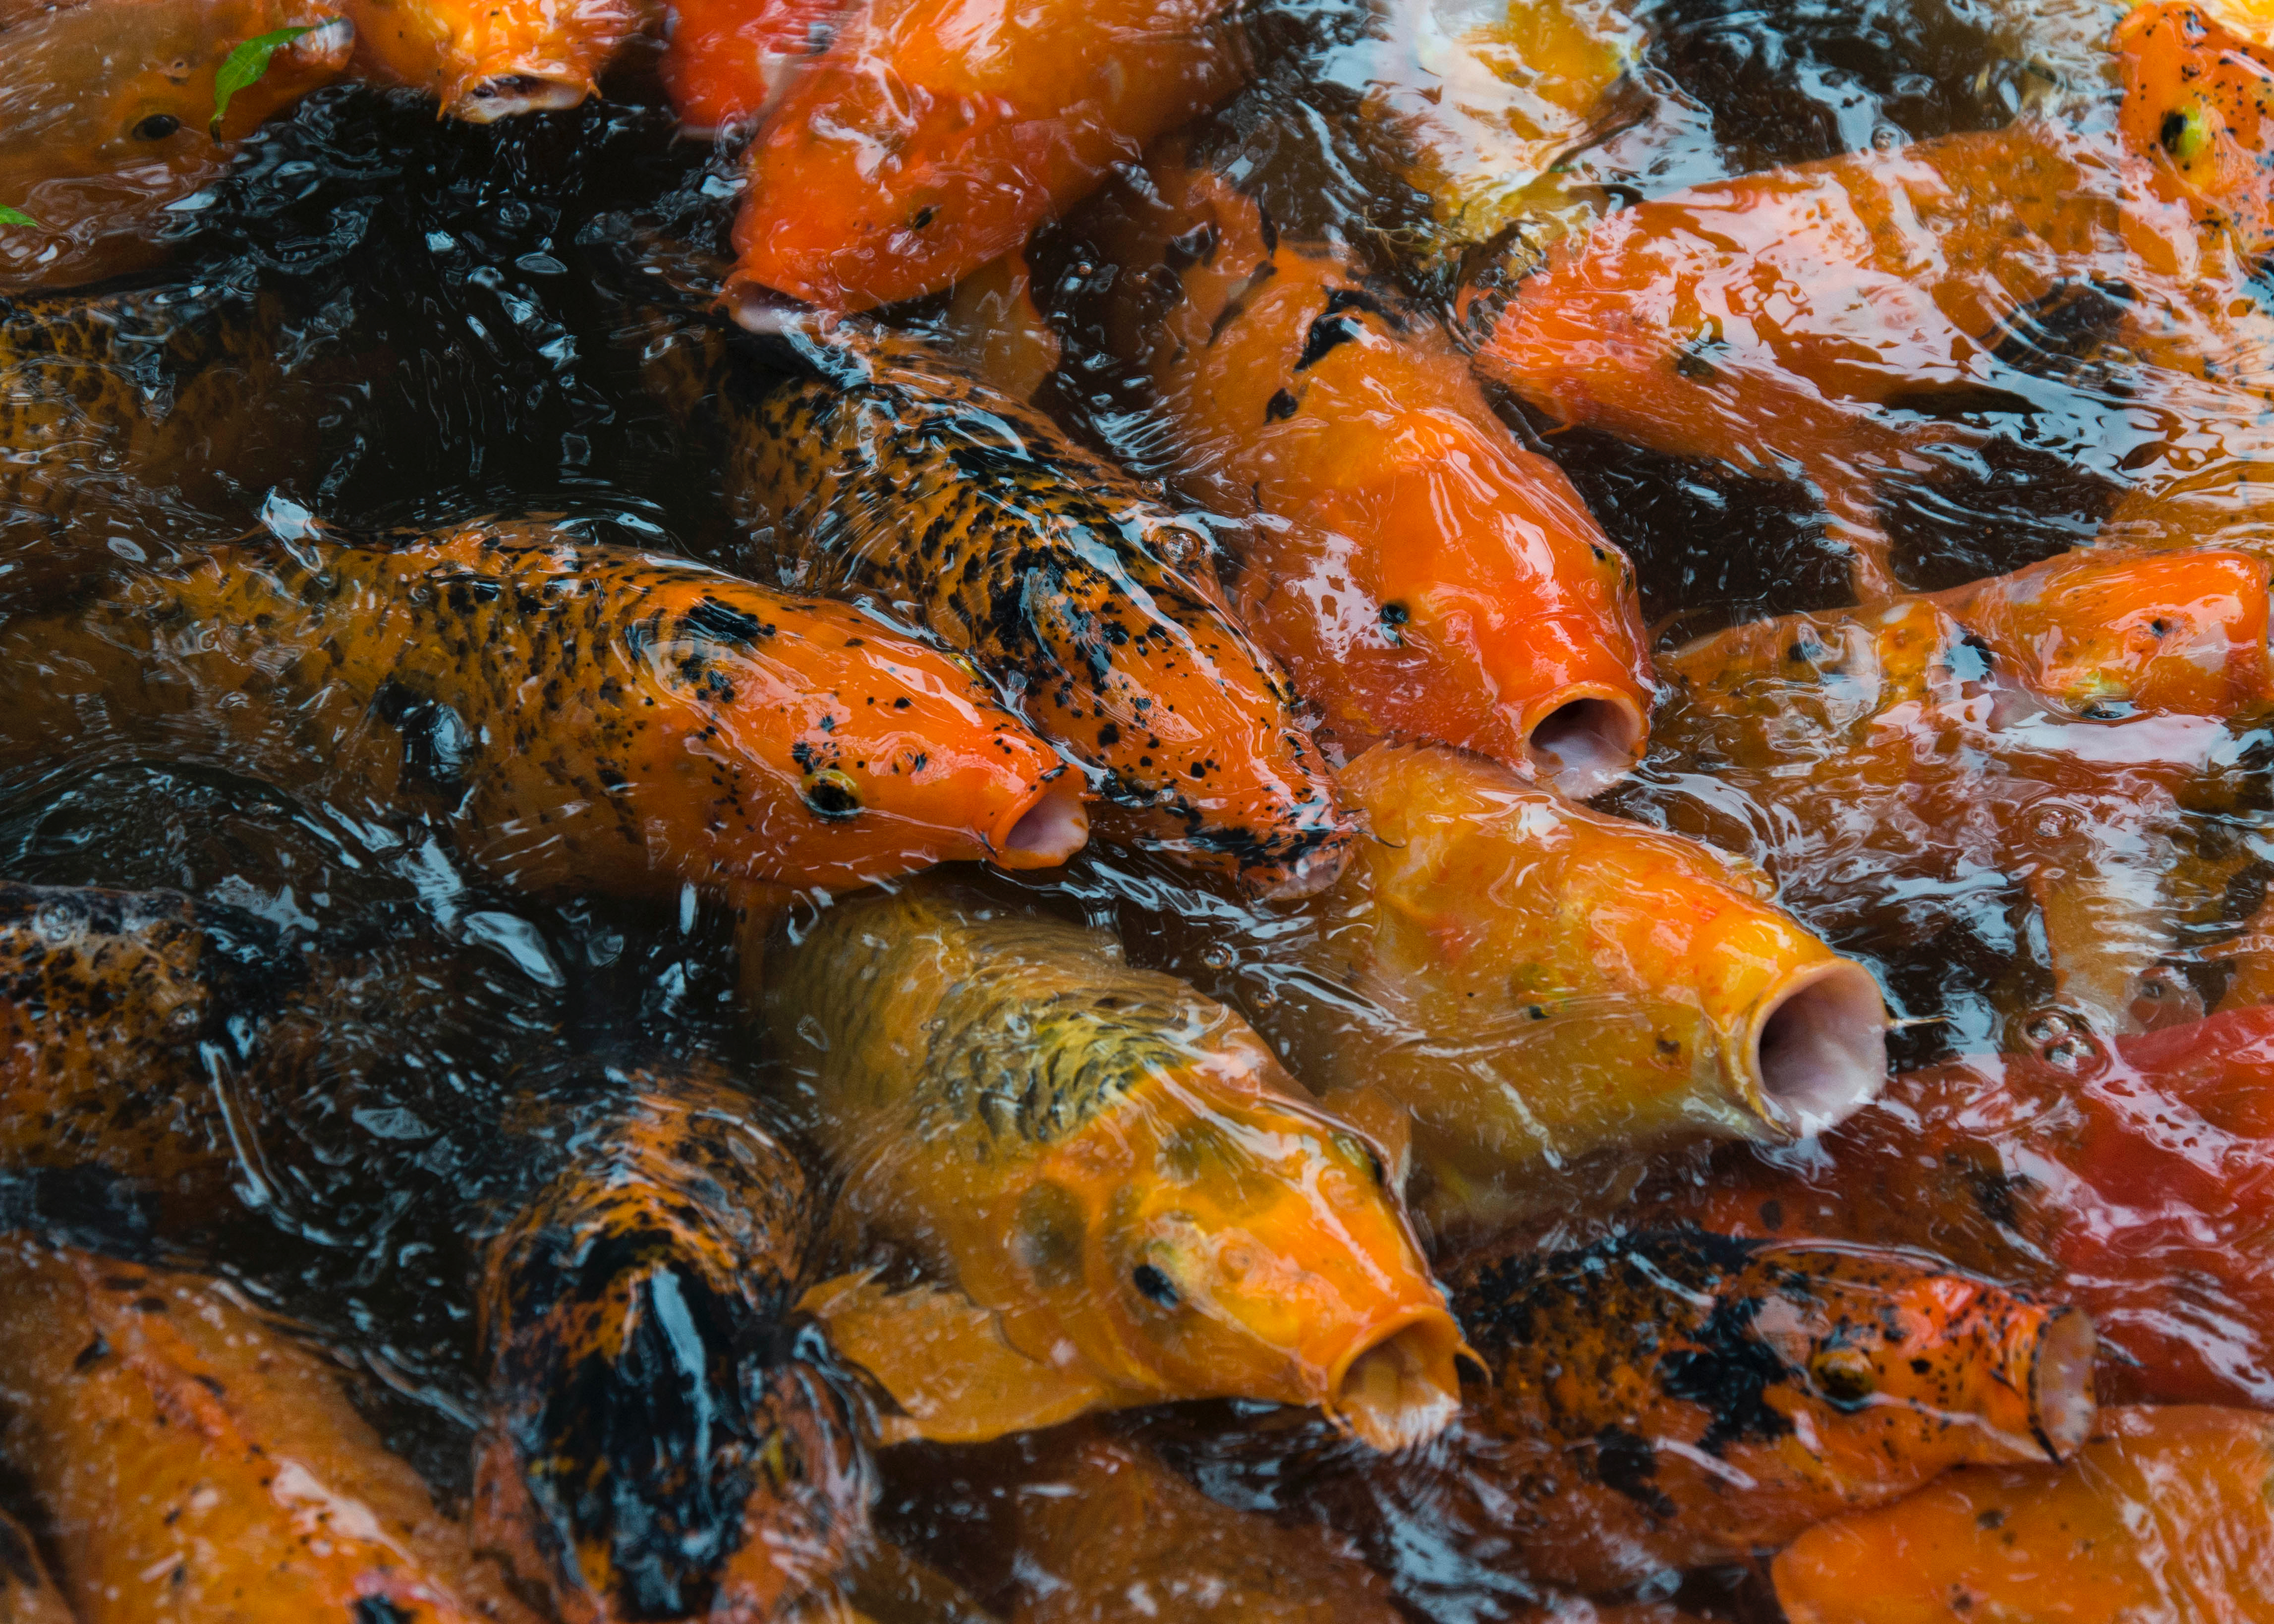
fish, koi, goldfish, geological phenomenon, food